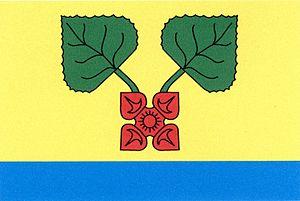
Bítovany est une commune du district de Chrudim, dans la région de Pardubice, en République tchèque. Sa population s'élevait à 421 habitants en 2019.